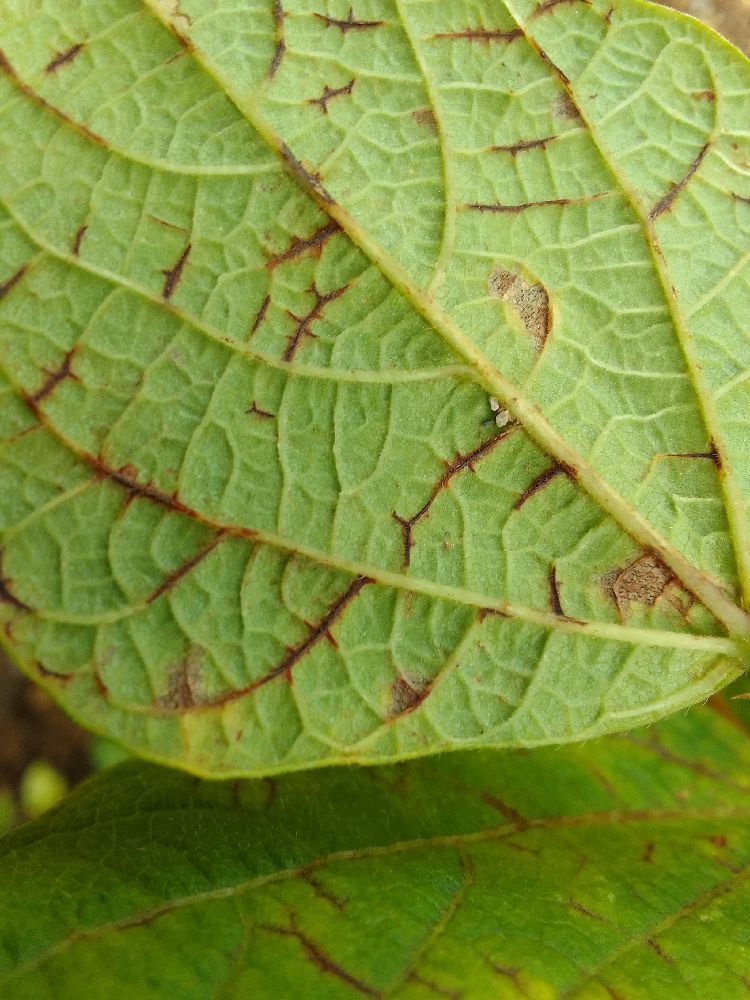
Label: anthracnose